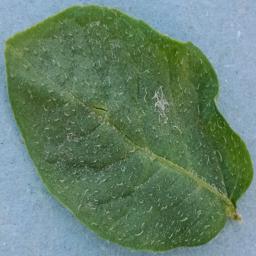
Label: Potato___Healthy